Hacking Democracy

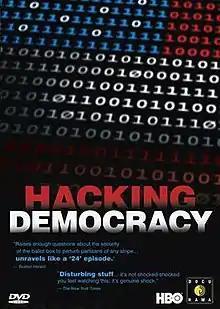
The controversial electronic voting documentary

Hacking Democracy is a 2006 Emmy nominated documentary film broadcast on HBO and created by producer / directors Russell Michaels and Simon Ardizzone, with producer Robert Carrillo Cohen, and executive producers Sarah Teale, Sian Edwards & Earl Katz. Filmed over three years it documents American citizens investigating anomalies and irregularities with electronic voting systems that occurred during the 2000 and 2004 elections in the United States, especially in Volusia County, Florida. The film investigates the flawed integrity of electronic voting machines, particularly those made by Diebold Election Systems, exposing previously unknown backdoors in the Diebold trade secret computer software. The film culminates dramatically in the on-camera hacking of the in-use / working Diebold election system in Leon County, Florida - the same computer voting system which has been used in actual American elections across thirty-three states, and which still counts tens of millions of America's votes today.